Davide Merelli

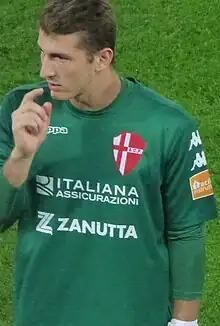
Merelli in 2018

Davide Merelli (born 3 March 1996) is an Italian footballer who plays as a goalkeeper for club Crotone.